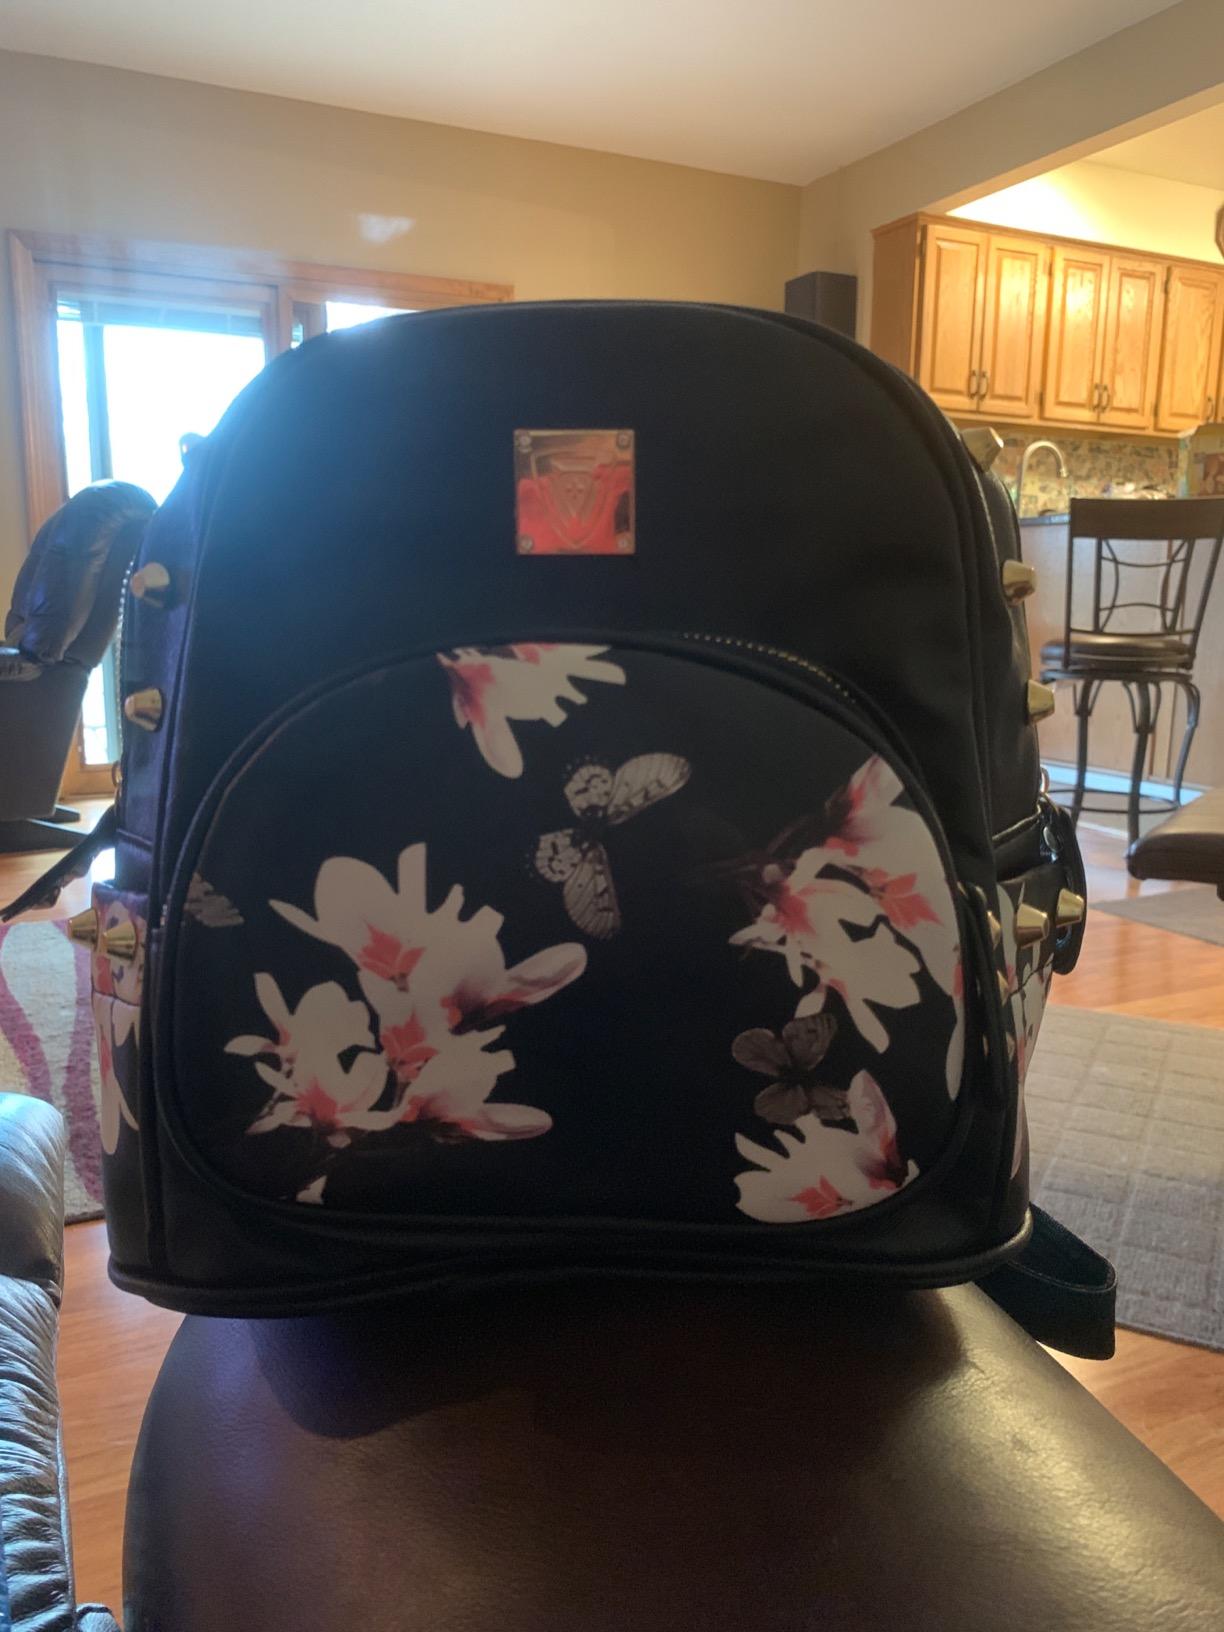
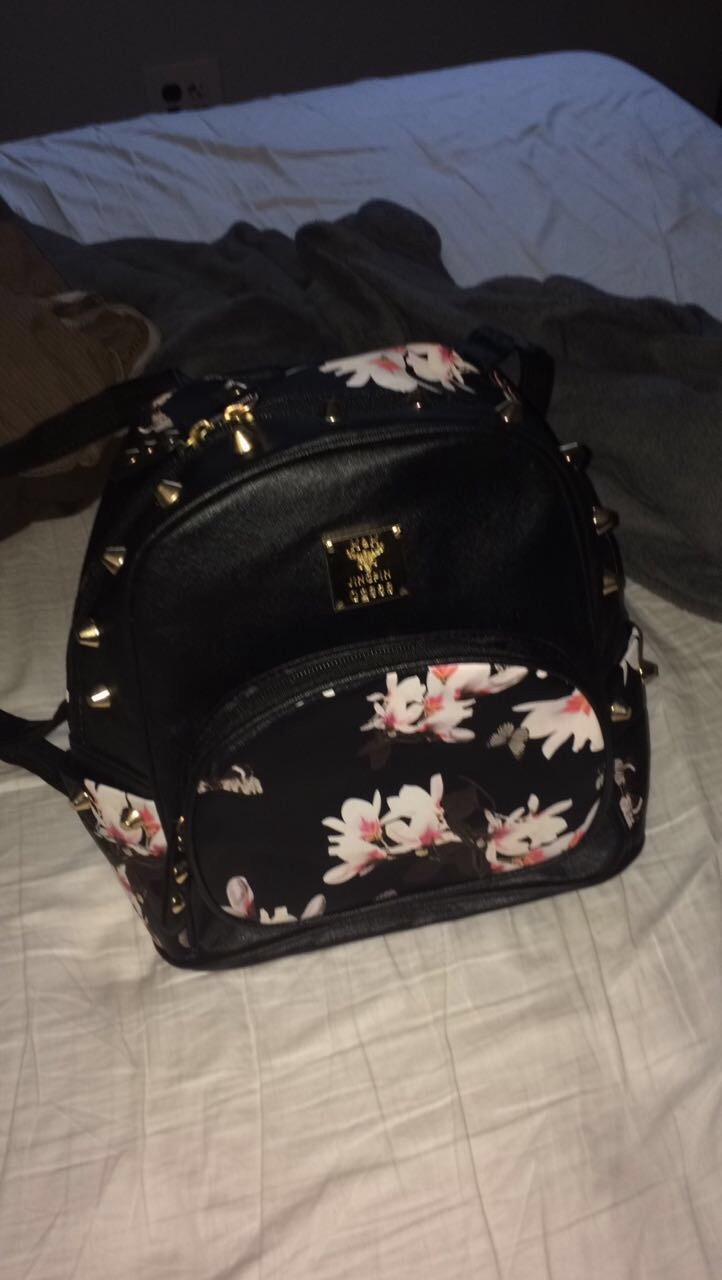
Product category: accessories_handbag
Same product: yes